History of the Royal Australian Air Force

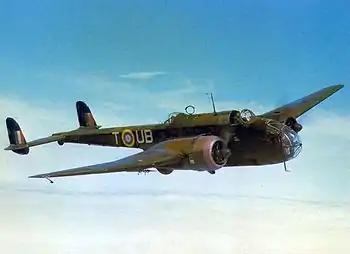
An Australian Hampden from No. 455 Squadron RAAF at RAF Leuchars in May 1942.

With British manufacturing targeted by the "Luftwaffe", the Australian government created the Department of Aircraft Production (DAP), which was later known as the Government Aircraft Factories, to supply Commonwealth air forces and the RAAF was eventually provided with large numbers of locally-built versions of British designs like the Beaufort torpedo bomber.